The Suicide Commandos

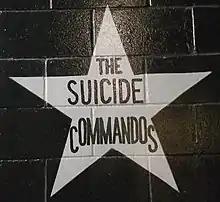
Suicide Commandos' star on the outside mural of First Avenue

The Suicide Commandos have been honored with a star on the outside mural of the Minneapolis nightclub First Avenue, recognizing performers that have played sold-out shows or have otherwise demonstrated a major contribution to the culture at the iconic venue. Receiving a star "might be the most prestigious public honor an artist can receive in Minneapolis," according to journalist Steve Marsh.